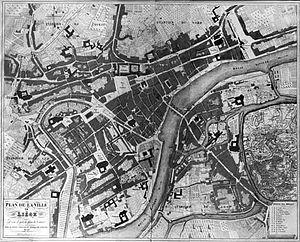
Jean-Noël Chevron est un architecte liégeois, dont la plupart des réalisations sont de style néoclassique.